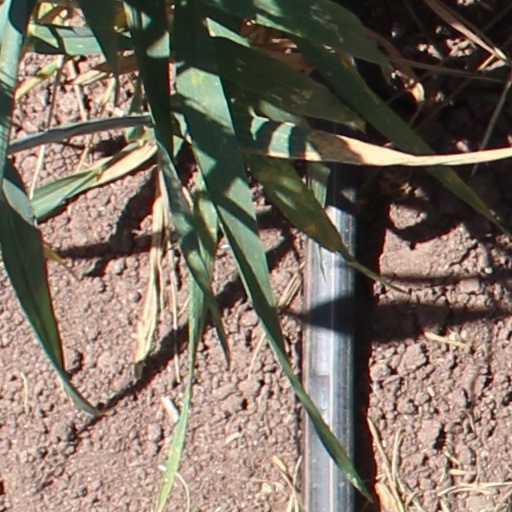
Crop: wheat